Ford Versailles (France)

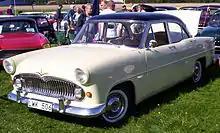
1957 Ford Vedette Versailles

The former Ford SAF plant in Poissy, acquired by Simca in 1954, manufactured a large car called the Simca Vedette. This was a descendant of the late 1940s/early 1950s Ford Vedette, and was also marketed as Ford Vedette in the Netherlands, Germany and Sweden until 1957. It was available in four versions, each of which was also marketed with a separate model name — "Trianon", "Versailles", "Régence" and "Marly" — hence the "Ford Versailles" appearing in some markets.